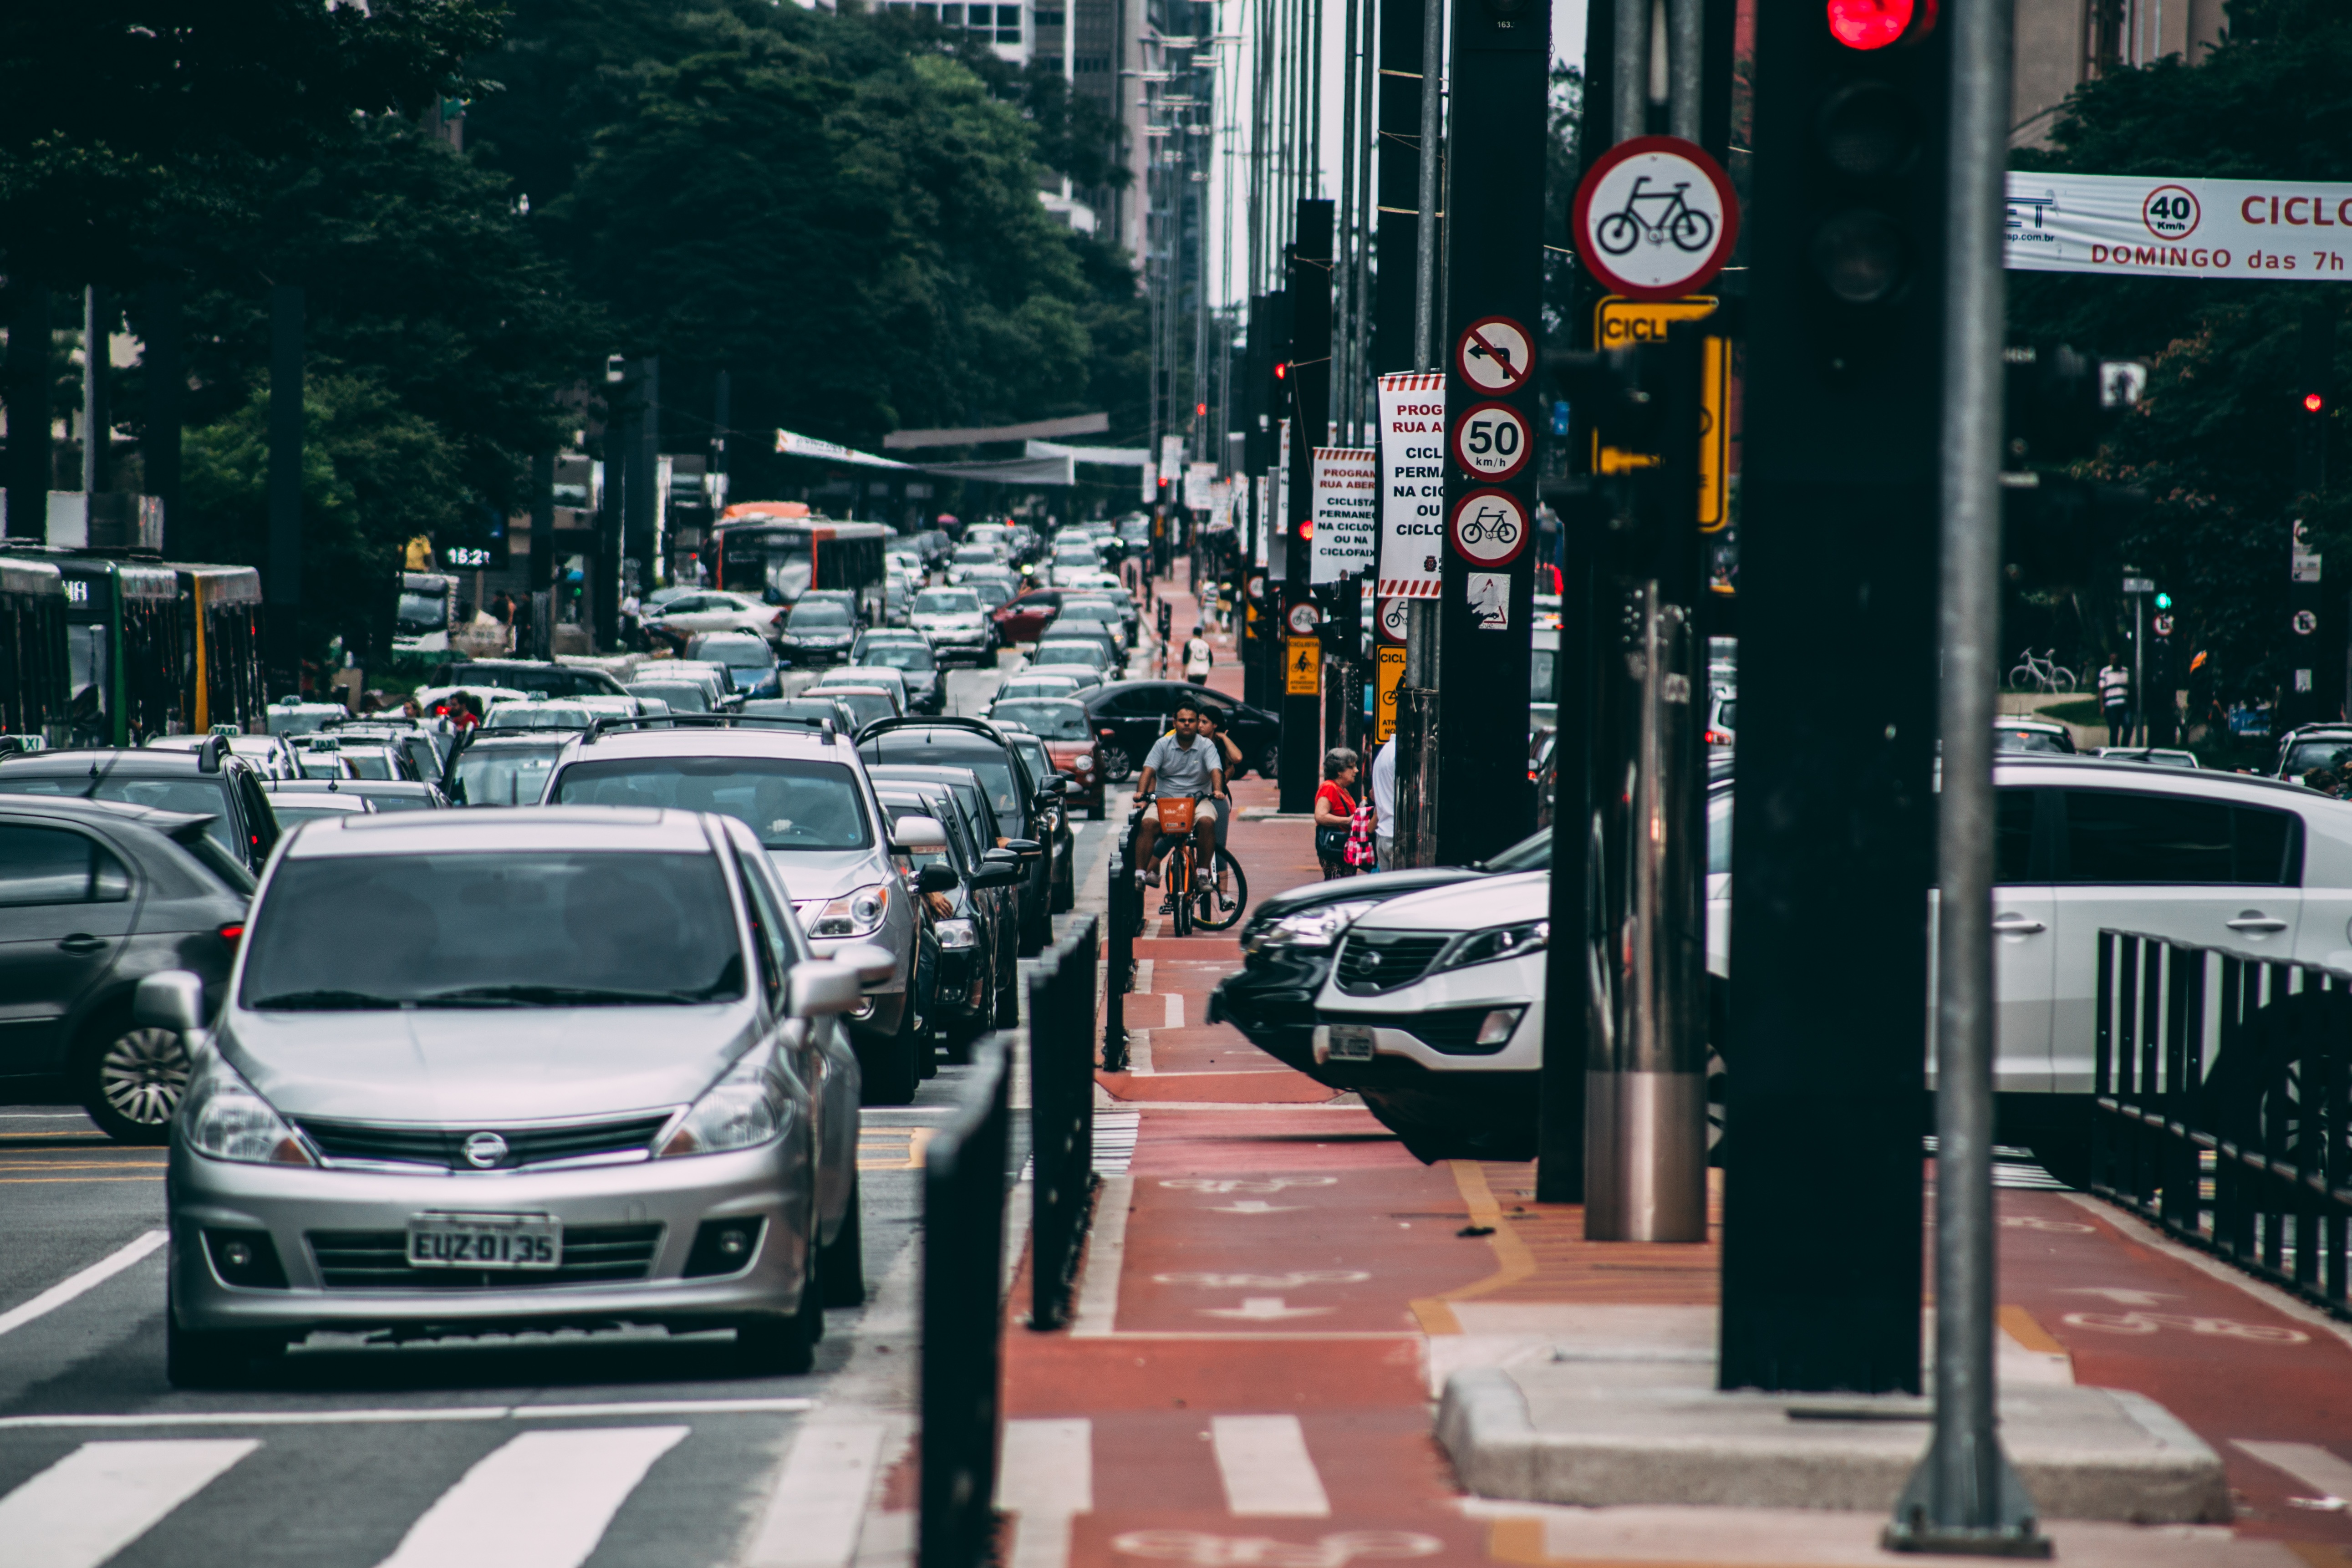
pedestrian, people, road, traffic, street, car, urban, transport, vehicle, lane, public transport, infrastructure, brasil, guys, sao paulo